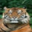
Label: tiger